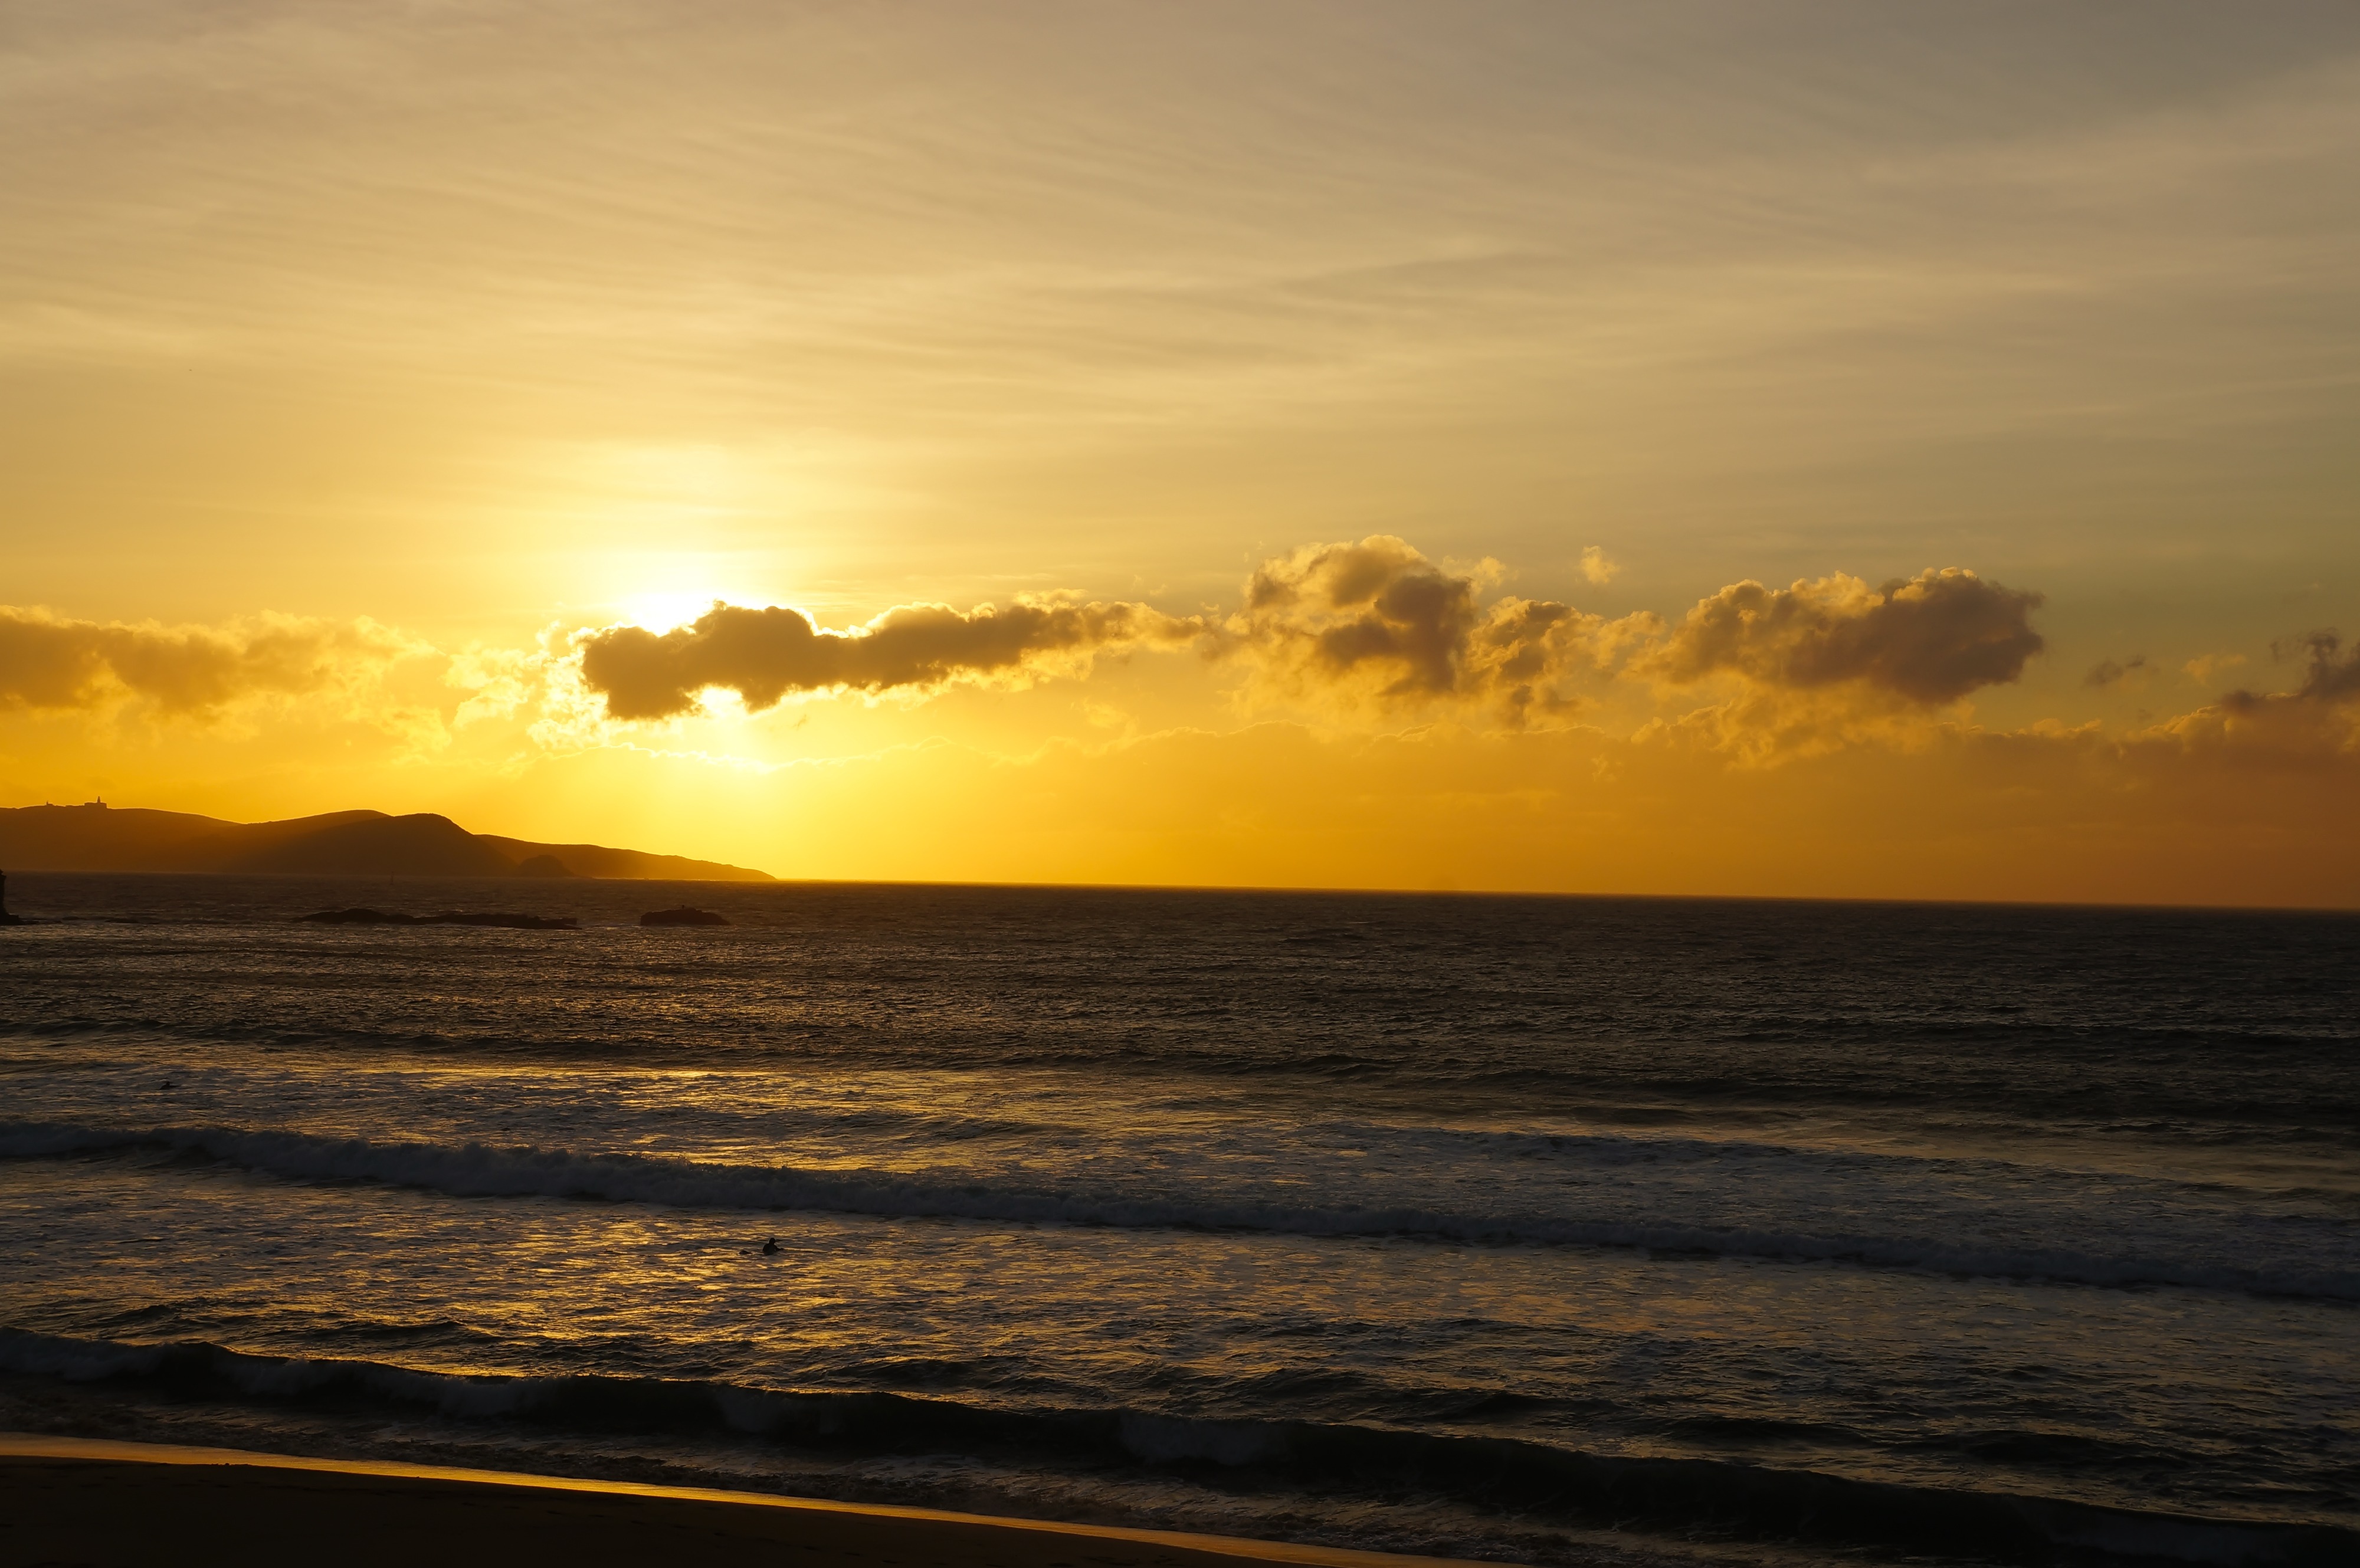
beach, landscape, sea, coast, water, sand, ocean, horizon, cloud, sky, sun, sunrise, sunset, sunlight, morning, shore, wave, dawn, dusk, foam, evening, body of water, sunny, atlantic, afterglow, wind wave